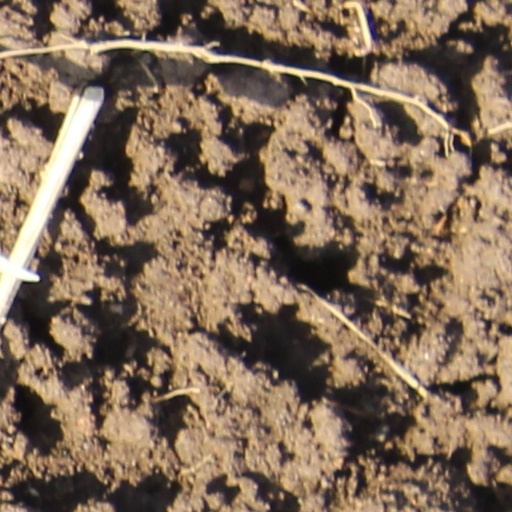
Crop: wheat